Kyle Gallner

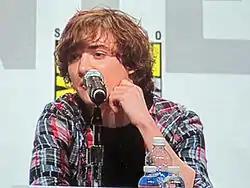
Gallner at WonderCon 2010

He proceeded to guest star on popular shows such as "Judging Amy" and "Close to Home". Gallner joined the cast of "Veronica Mars" as Cassidy Casablancas toward the end of the show's first season, in May 2005, before becoming a season regular during the show's second season. After playing Bart Allen in the "Smallville" episode "Run", Gallner reprised the role on the January 18, 2007, episode "Justice" and the season eight finale. He also guest starred on "Cold Case" as a teenaged gunman in the episode "Rampage", and appeared in the independent film "Sublime". He also guest starred in an episode of "Bones" as Jeremy Farrell, the suspected murderer of a child beauty-pageant contestant. In 2007, he guest starred in an episode of "" titled "Impulsive" as a high school student who accuses his teacher of statutory rape, as well as the only survivor of a family slaughter—which initially rendered him the prime suspect—on "Homewrecker", the season 3 premiere episode of "The Closer". He also played the lead role in the horror film "The Haunting in Connecticut", playing a cancer patient who is tormented by evil spirits.